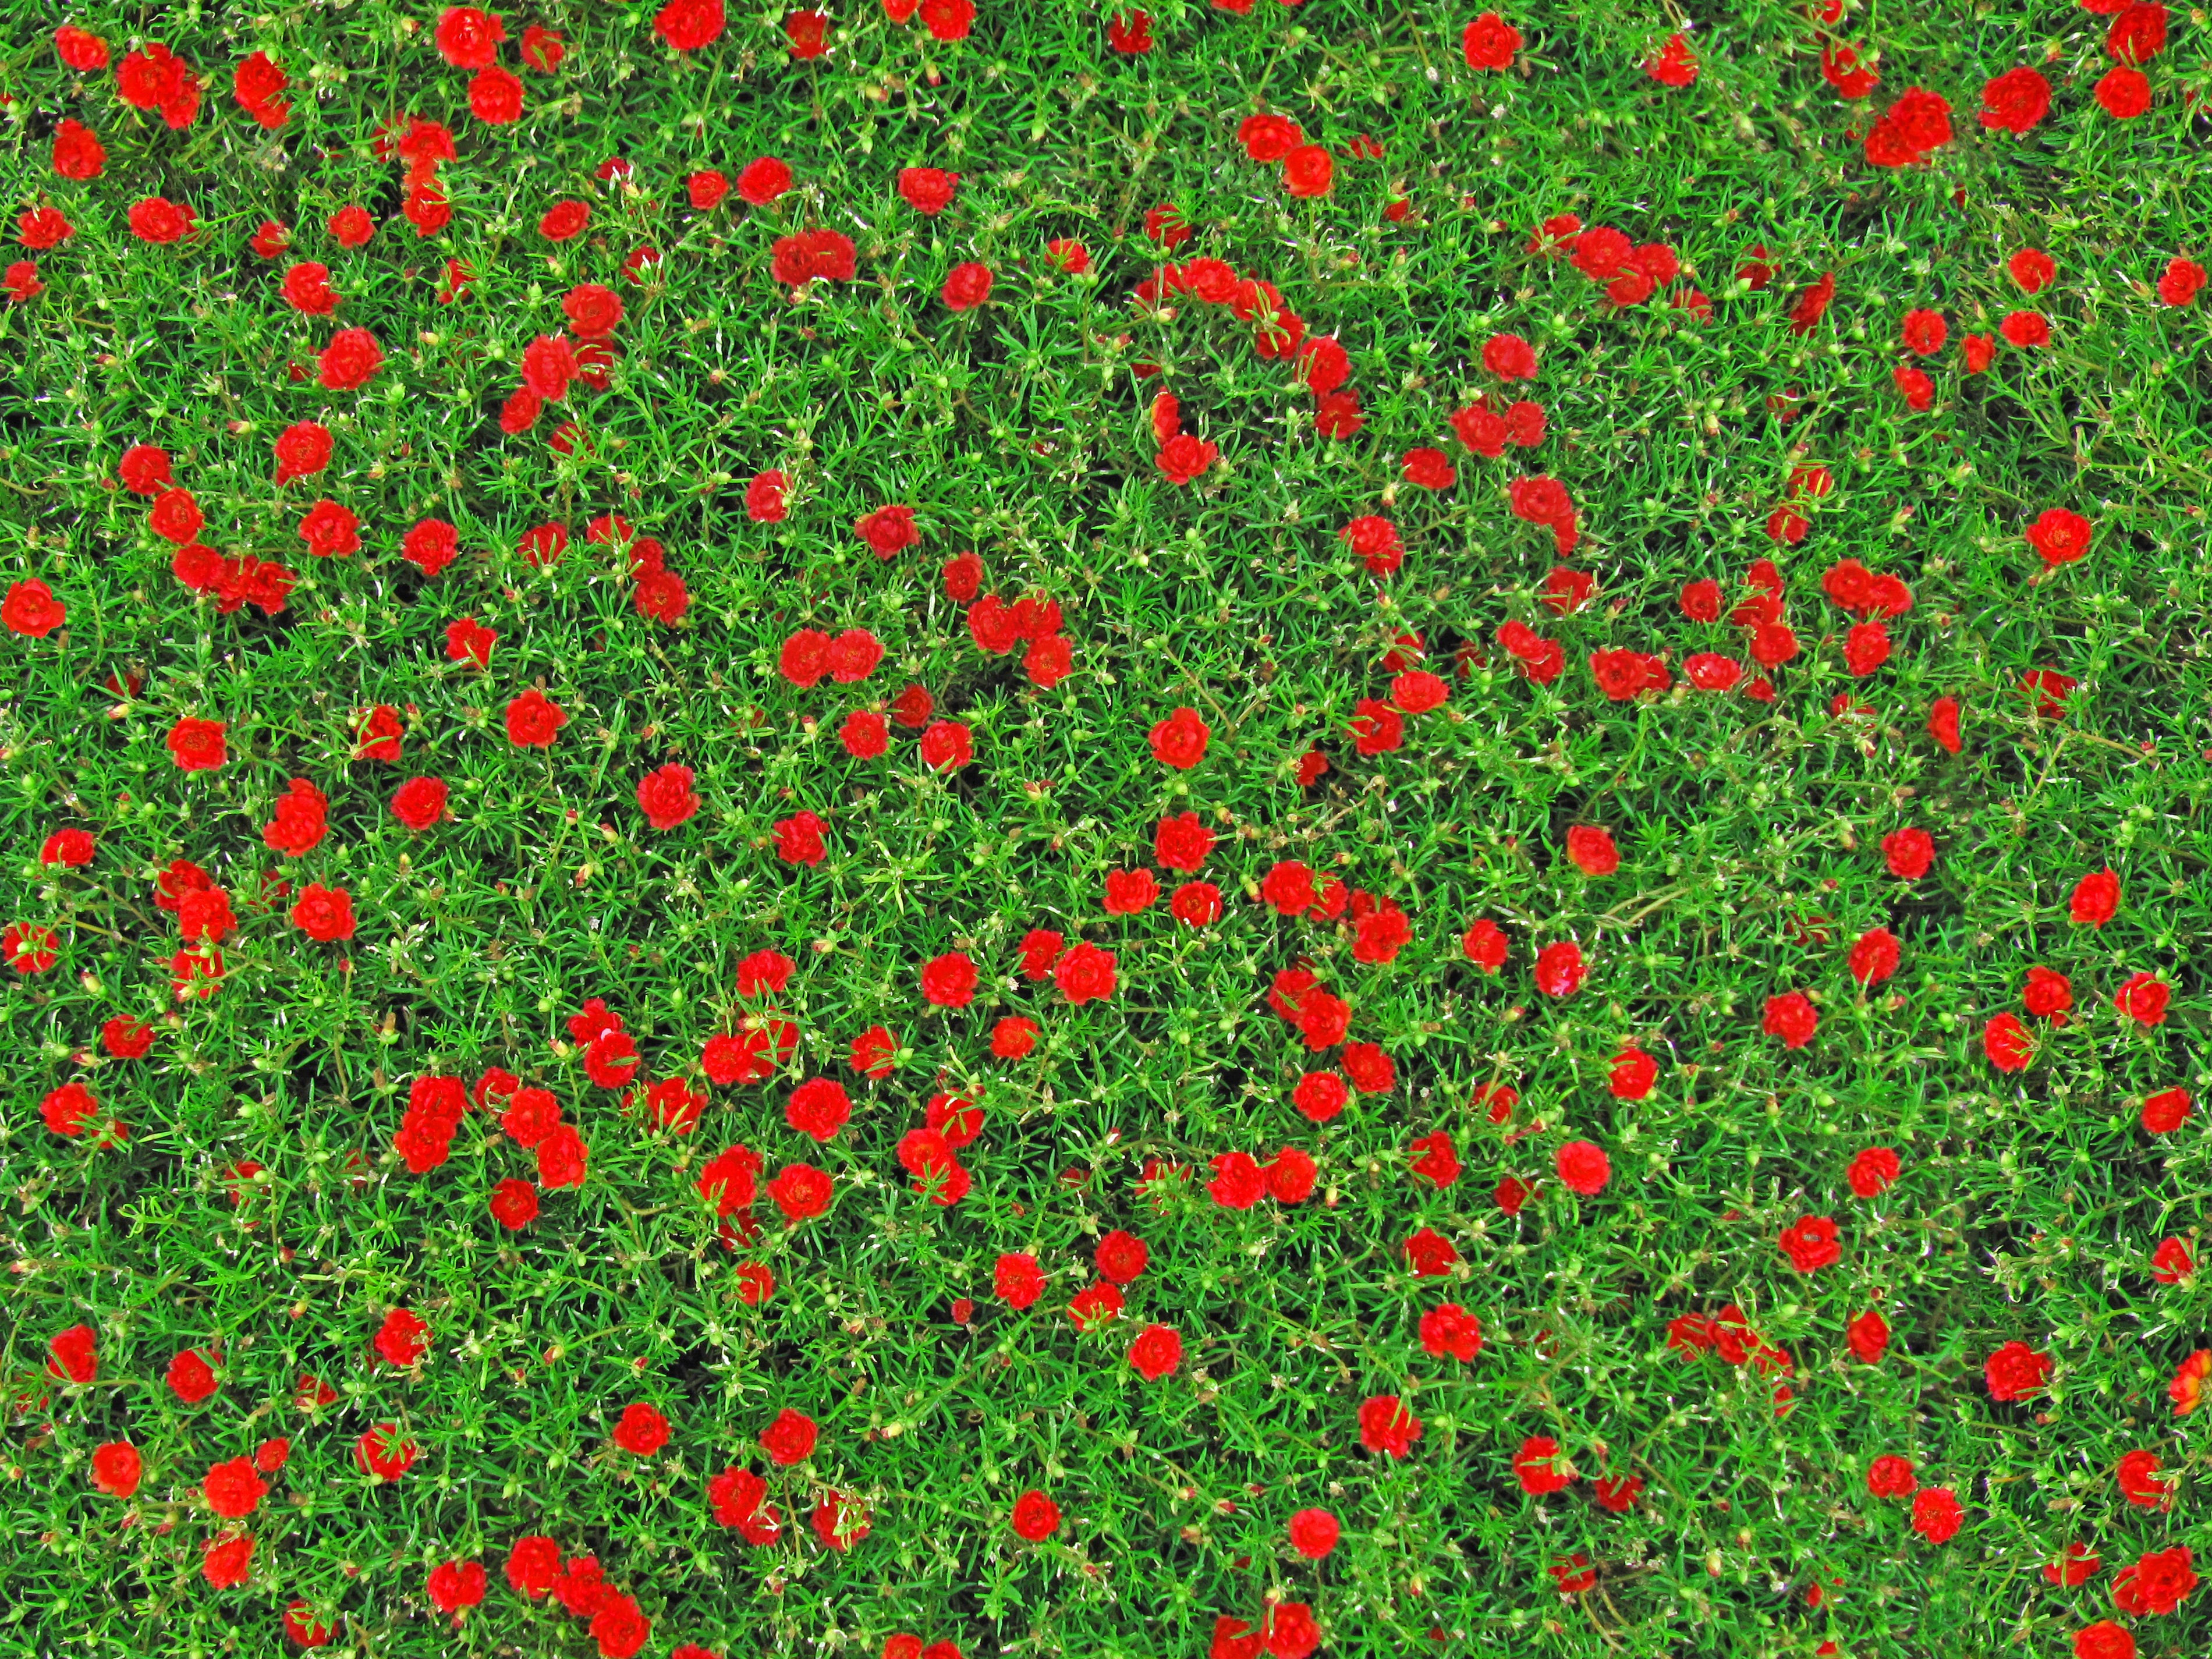
nature, blossom, plant, field, ground, lawn, meadow, texture, flower, bloom, summer, spring, green, red, lush, botany, blooming, garden, flora, season, wildflower, flowers, flower bed, roses, background, bright, shrubs, uniform, poppy, vibrant, blossoming, backdrop, flowering, coquelicot, dianthus, many, cultivated, flowering plant, flower heads, cultured, carnations, pinks, abundant, annual plant, land plant, florescence, bloomer, rose like, homogeneous, bloody red, temperate flowers